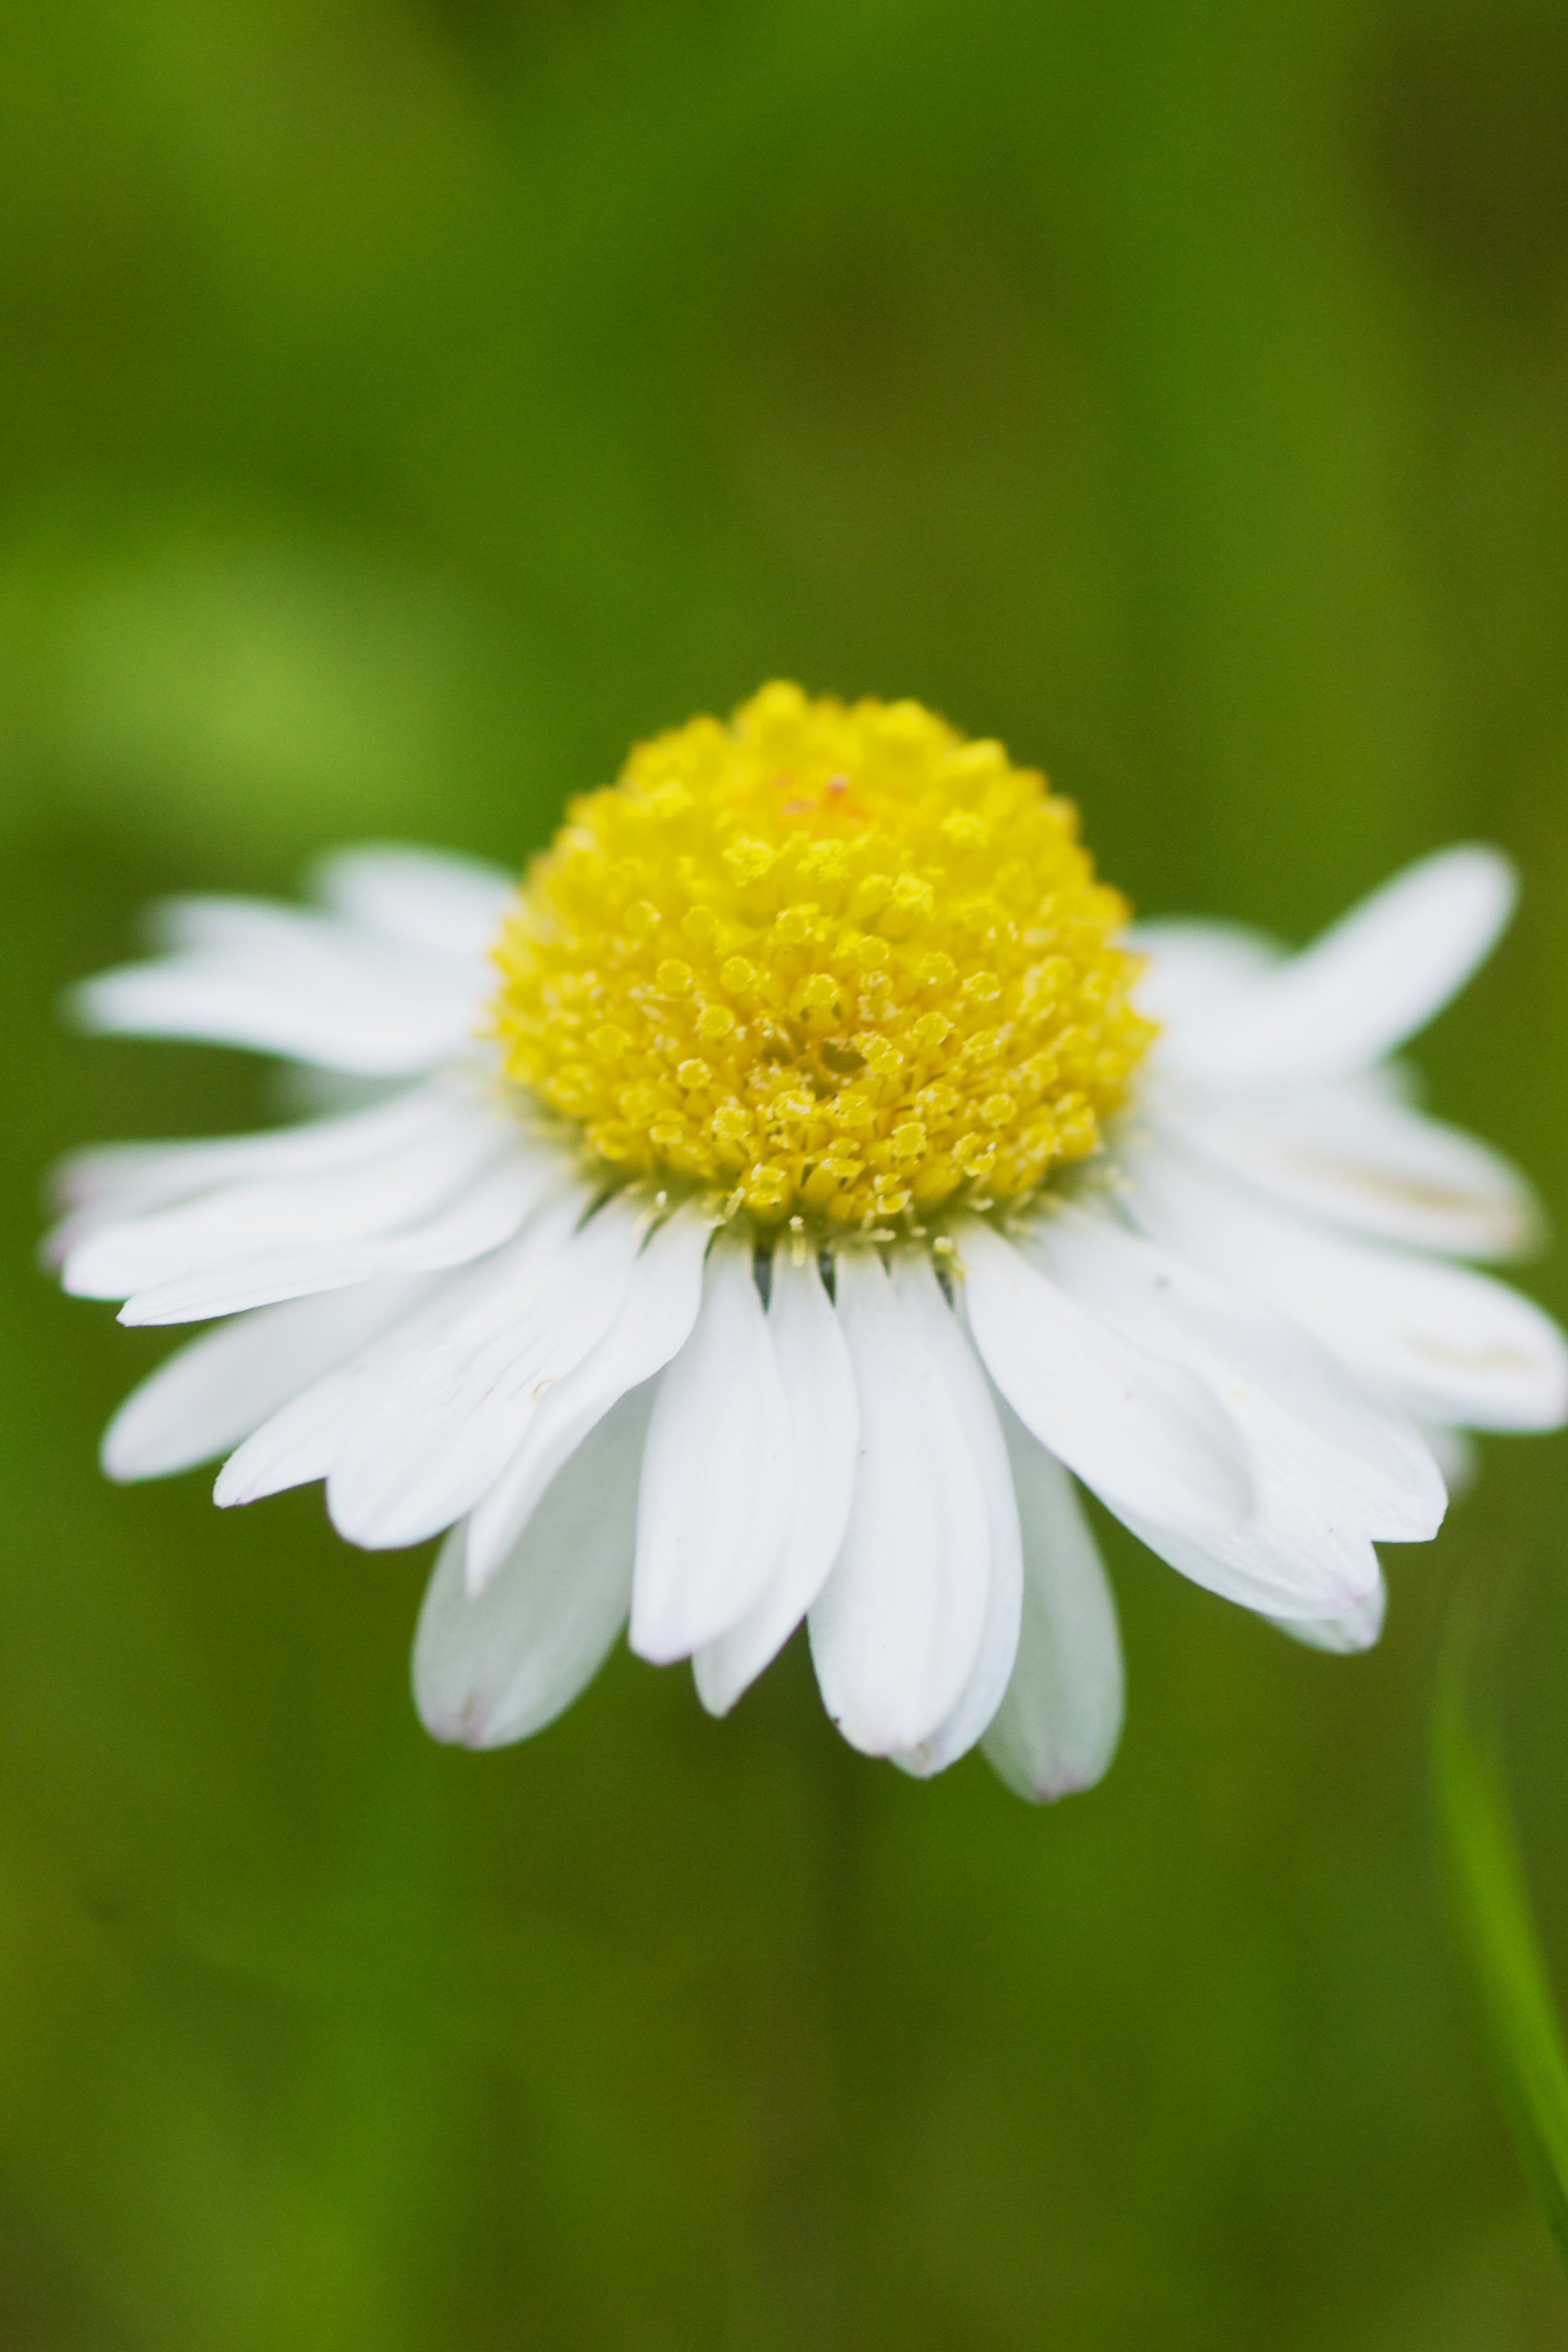
nature, plant, meadow, flower, petal, daisy, green, macro, botany, yellow, closeup, flora, wildflower, flowers, close up, colors, sony, dof, flowery, a700, macro photography, flowering plant, daisy family, oxeye daisy, annual plant, plant stem, land plant, chamaemelum nobile, marguerite daisy